Bondy

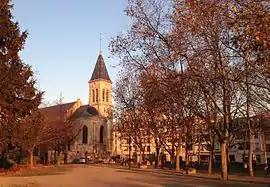
Church of Bondy

Bondy is a commune in the northeastern suburbs of Paris, France. It is located from the centre of Paris, in the Seine-Saint-Denis department.